Answer in natural language. How many Paintings are visible in the scene? Choose between the following options: 3, 4, 0, 4 or 2
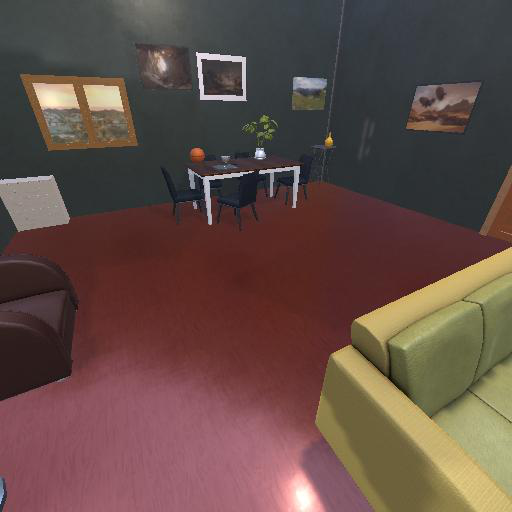
<answer>4</answer>